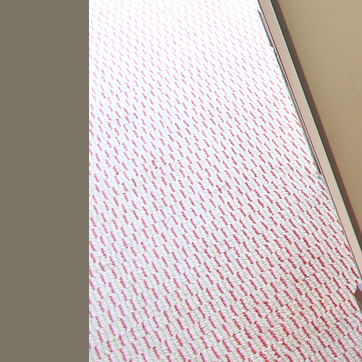
Material: carpet